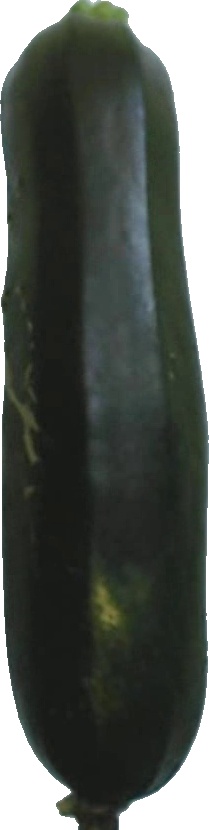
Label: zucchini_dark_1